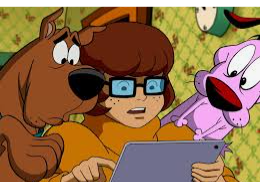
Portrait style: Cartoon Portrait